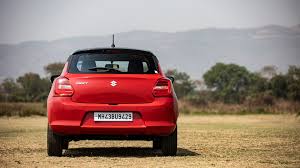
Label: noambulance